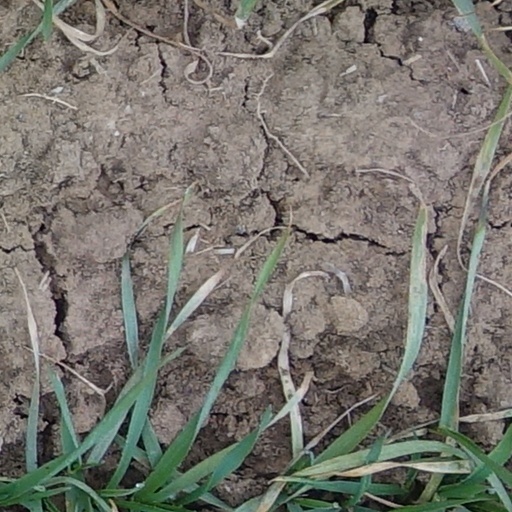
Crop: wheat